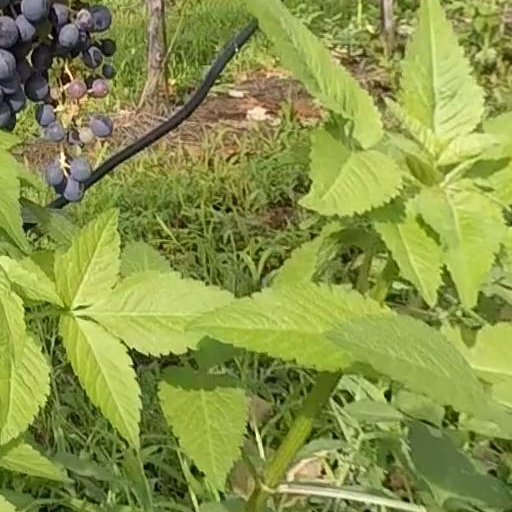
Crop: grape